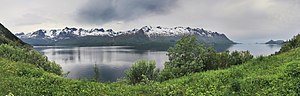
Glomfjorden
Glomfjorden 2011
Glomfjorden 2011
Glomfjorden er en fjord i Meløy kommune i Nordland fylke i Norge. Fjorden starter i vest mellem Gjersholmen på Meløy i nord og Vassdalsvik i syd og går 21 kilometer mod øst til Fykan i bunden af fjorden.